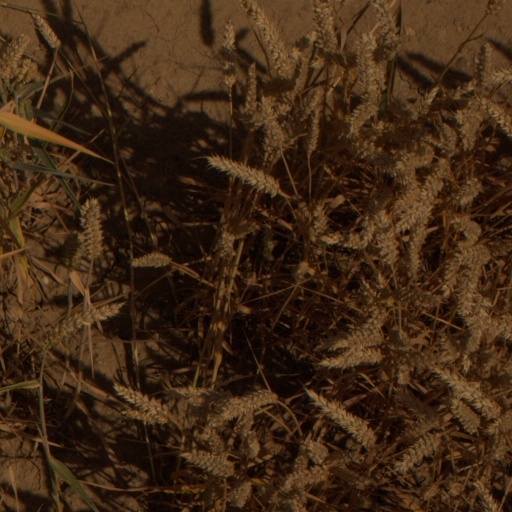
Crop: wheat